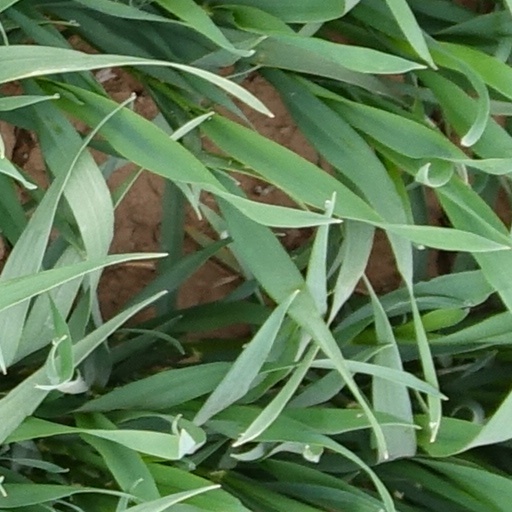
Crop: wheat